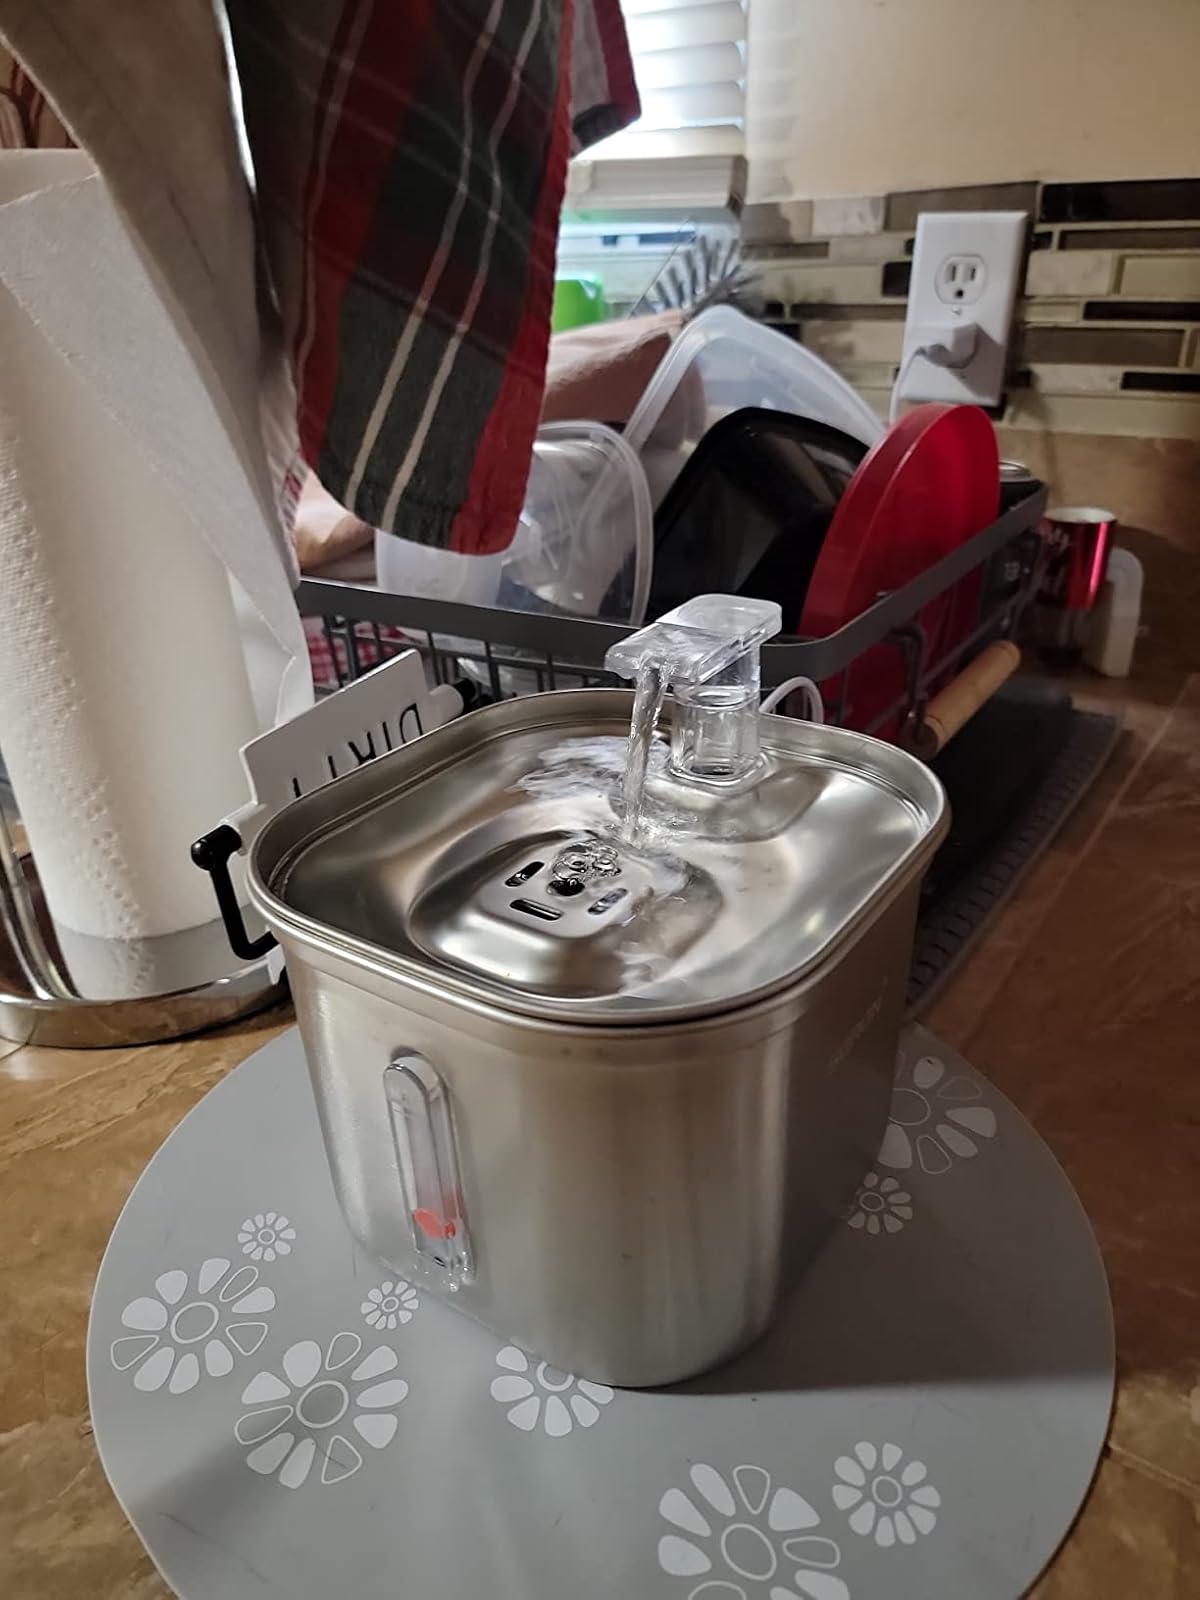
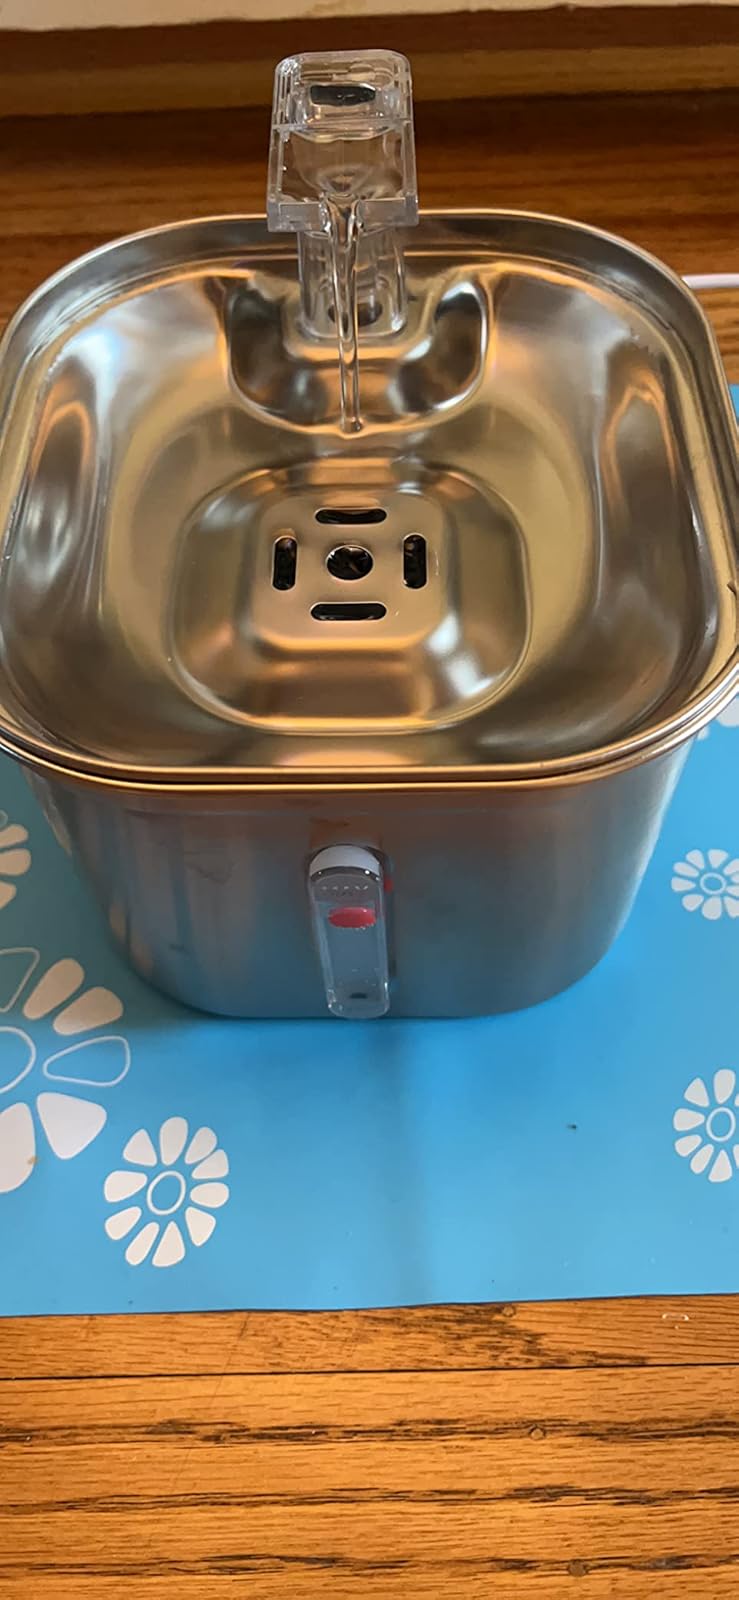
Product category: items_bowl
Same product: yes